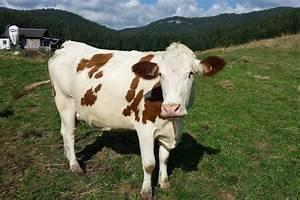
cow